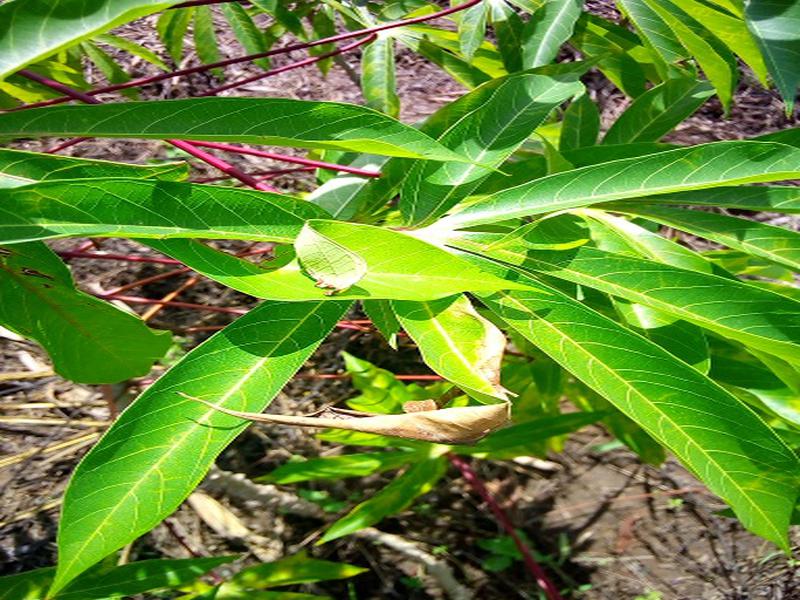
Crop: cassava
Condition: healthy